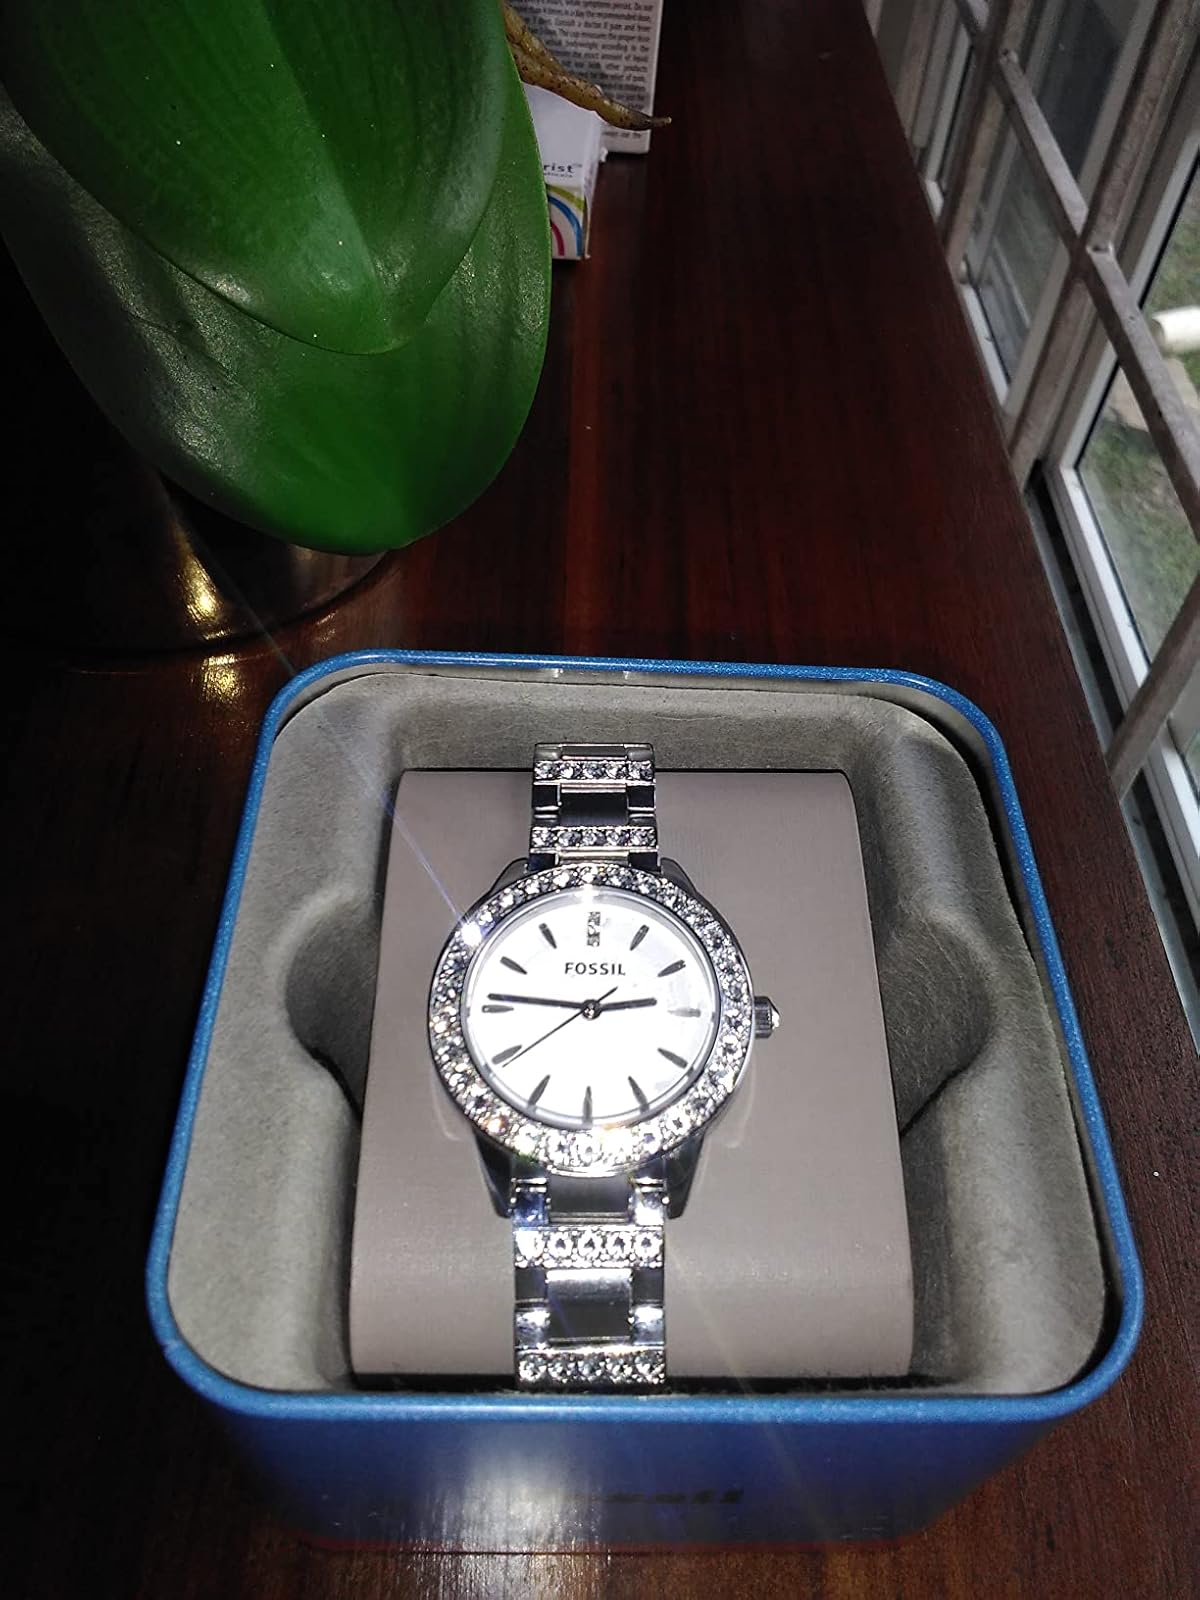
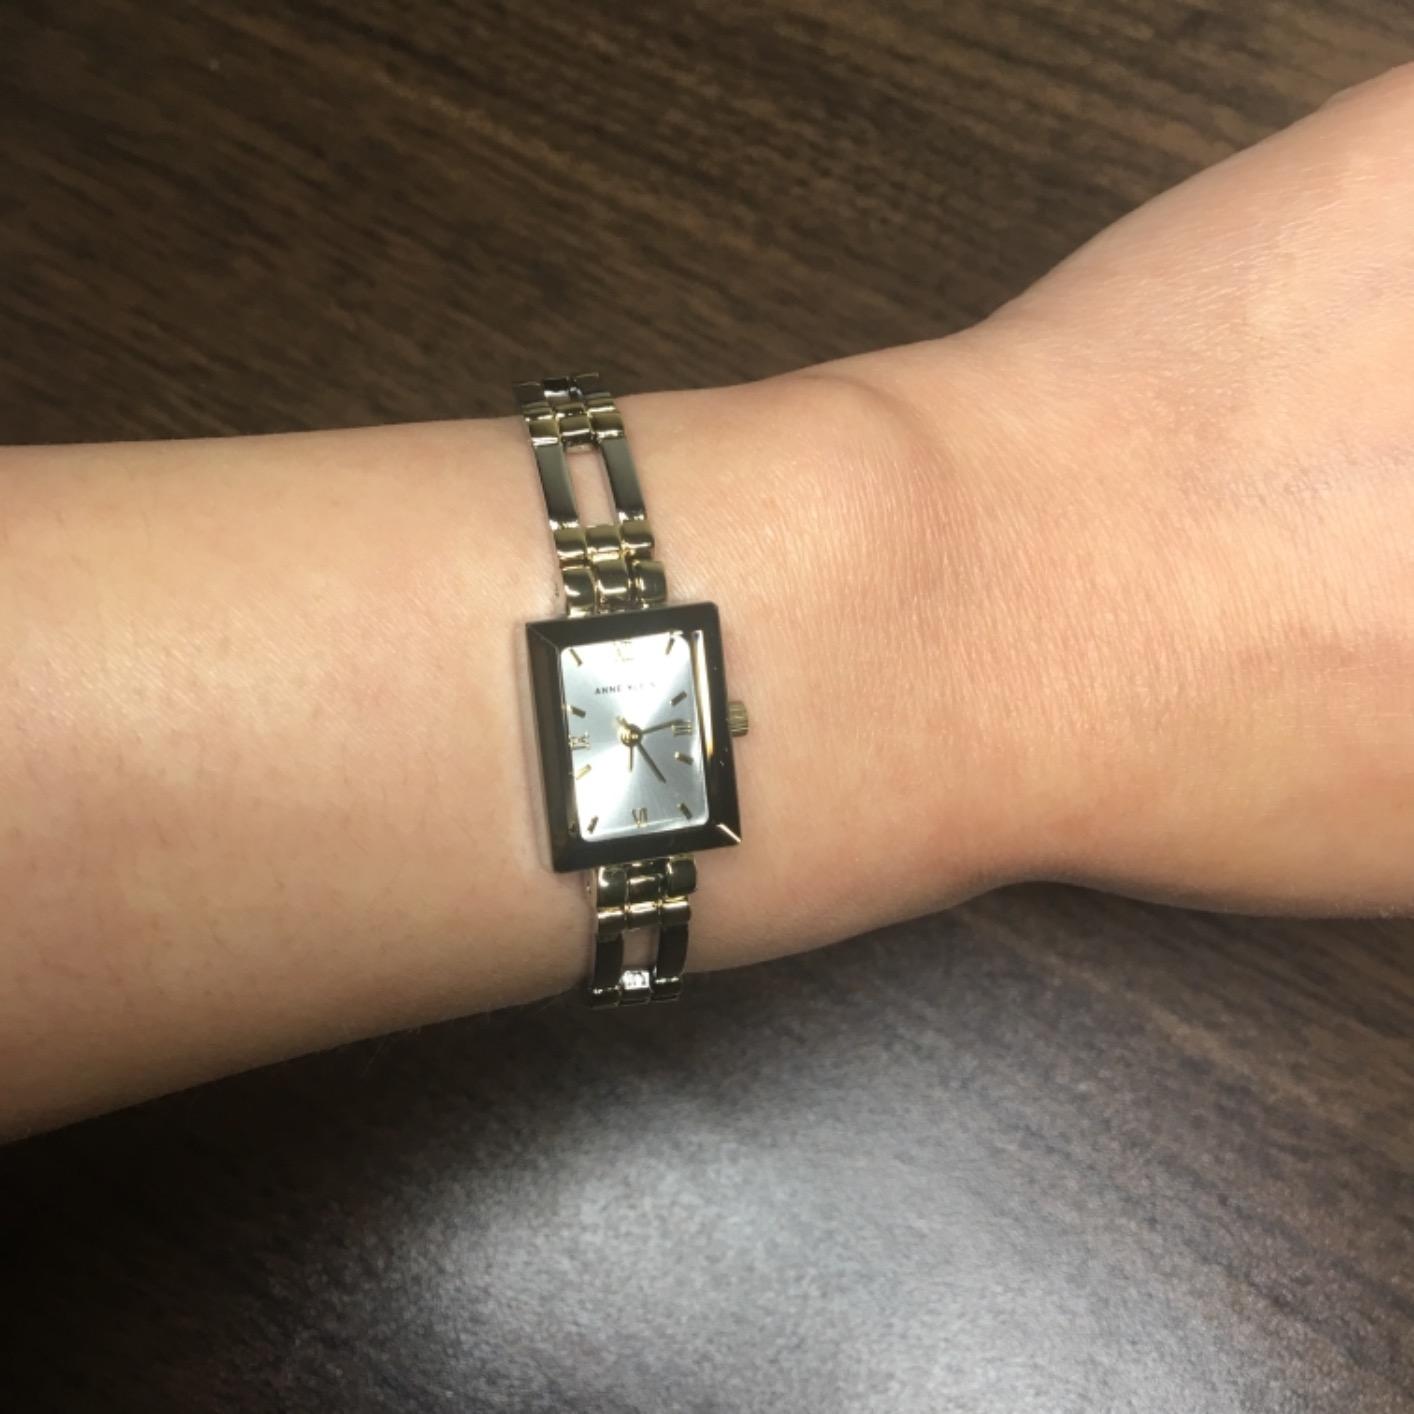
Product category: accessories_watch
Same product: no